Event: Nepal Earthquake
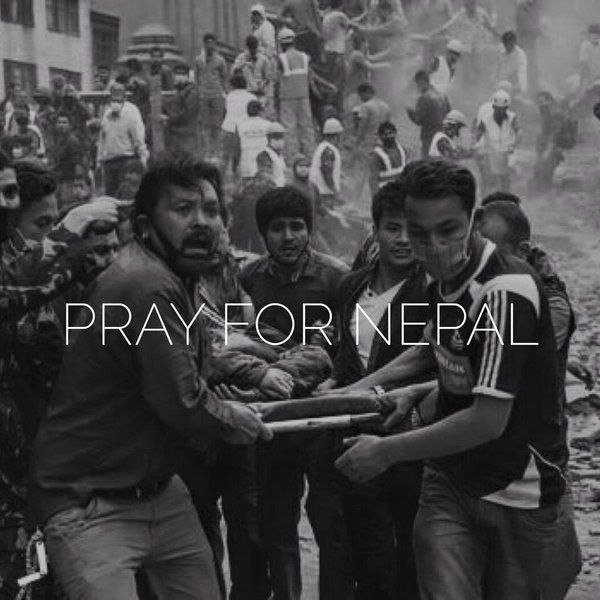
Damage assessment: damage